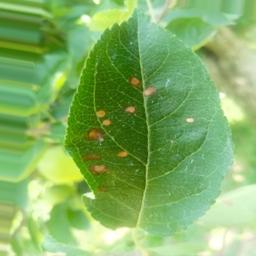
Label: Alternaria